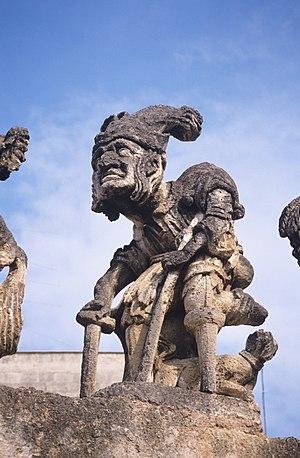
Villa Palagonia: Bagheria, Sicile, Italie.